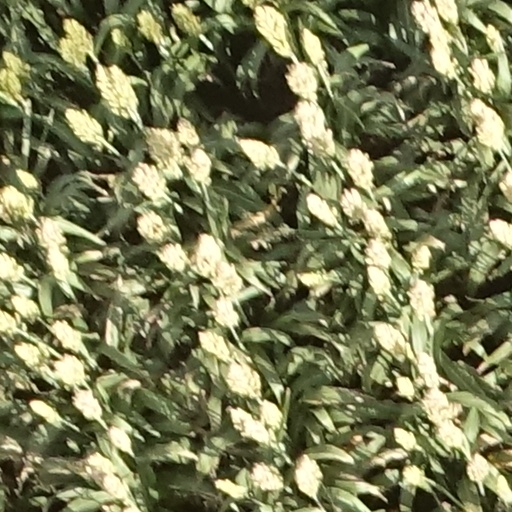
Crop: sorghum